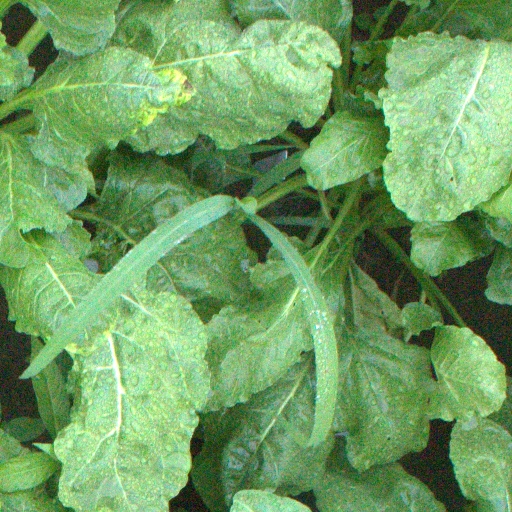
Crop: sugar beet